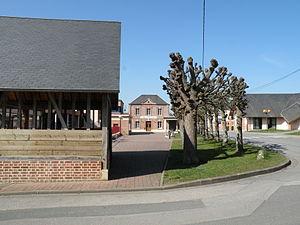
mairie de Rochy-Condé
Rochy-Condé est une commune française située dans le département de l'Oise, en région Hauts-de-France.